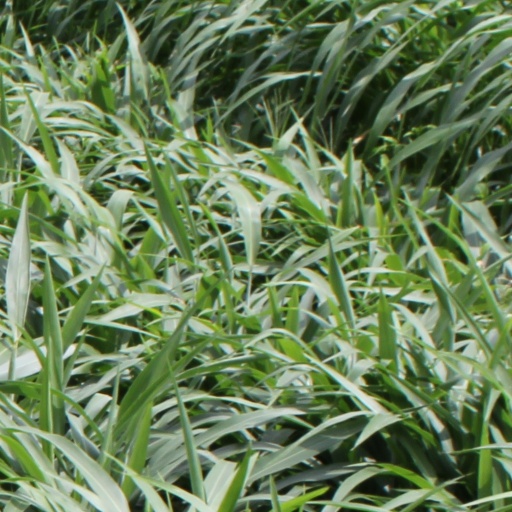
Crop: sorghum